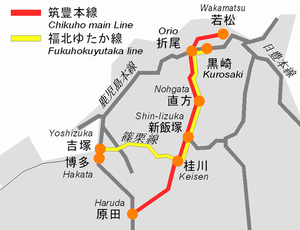
La ligne Fukuhoku Yutaka est une ligne ferroviaire située dans la préfecture de Fukuoka au Japon. Cette ligne n'a pas de voies dédiées et emprunte des sections des lignes Kagoshima, Chikuhō et Sasaguri entre les gares de Kurosaki et Hakata. La ligne est exploitée par la compagnie JR Kyushu.